George Coby

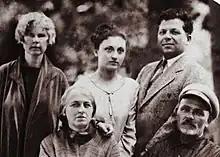
George Coby (top right) with group of people

George Coby (born Grigol Kobakhidze; Georgian: გრიგოლ კობახიძე; 1883 – October 30, 1967) was a Georgian-American businessman, inventor, and chemist. He is believed to be the first Georgian millionaire. Two of his most notable inventions include waterproof concrete and glass bricks; he was also linked to the first electrical Christmas tree lights' invention.